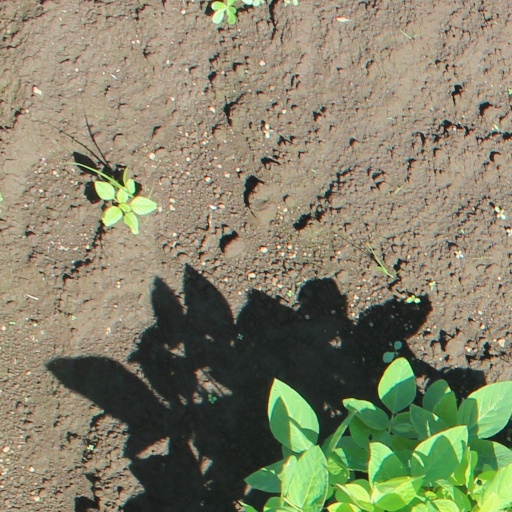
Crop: soybean